Kal Manja

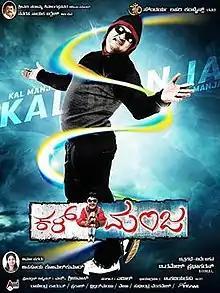
Theatrical release poster

Kal Manja is a 2011 Indian Kannada-language comedy-drama film written and directed by Ramesh Prabhakaran and produced by Anasuya Komal under Soundarya Lahari Combines. starring Komal Kumar and Udhayathara and Aishwarya Nag. The film is a remake of the 2004 Malayalam film "Chathikkatha Chanthu". Emil Mohammed has composed the music. In the film, Manja, an aspiring scriptwriter writes a love letter to an imaginary girl known as Vasumathi and sends it on a fake address. The twist in the tale comes when a real Vasumathi receives the letter at the same address.